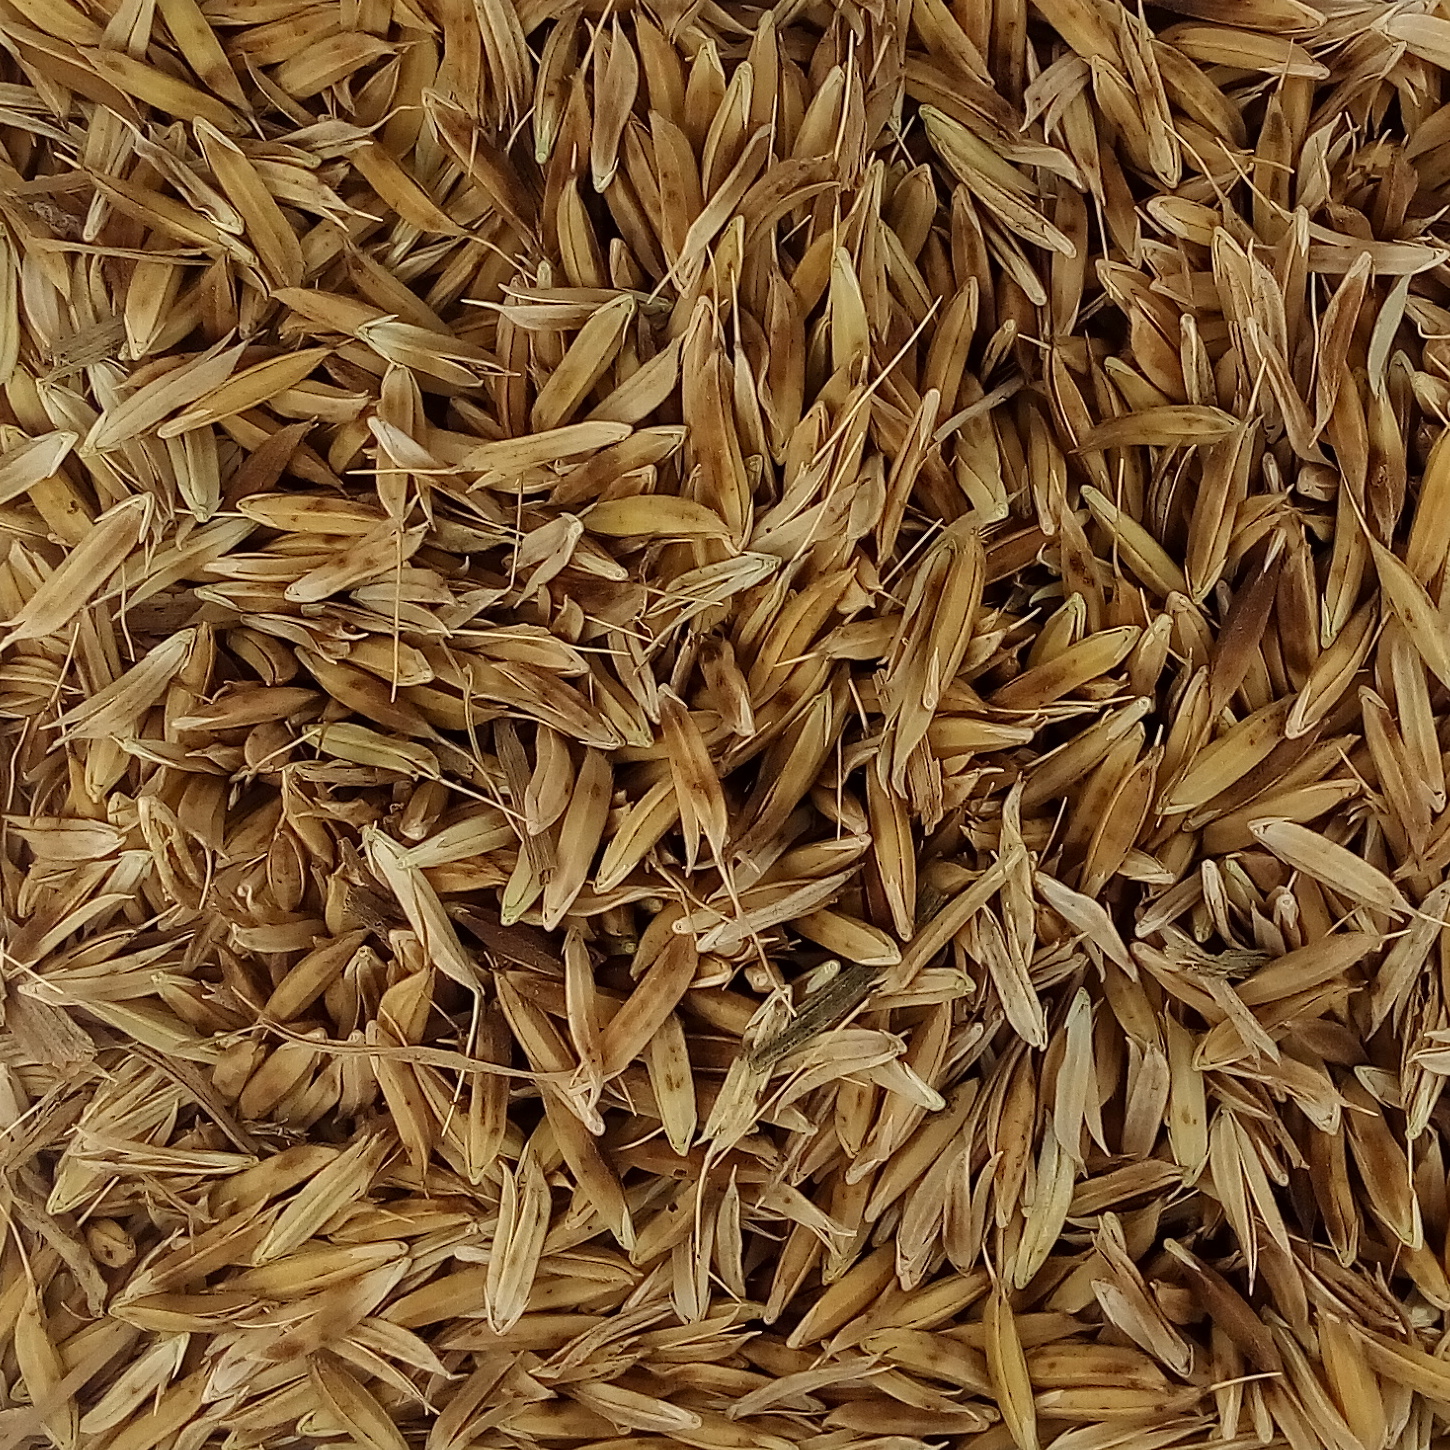
Rice seed variety: DHBT_3